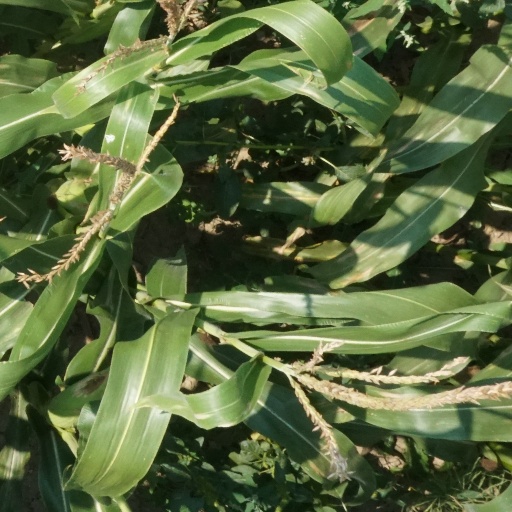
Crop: maize; corn